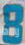
Number: 8